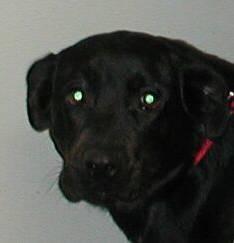
dog